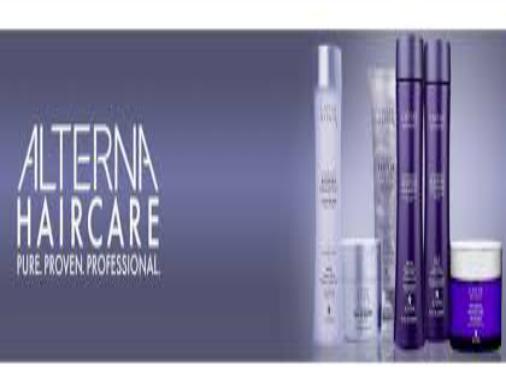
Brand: Alterna Haircare
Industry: Necessities